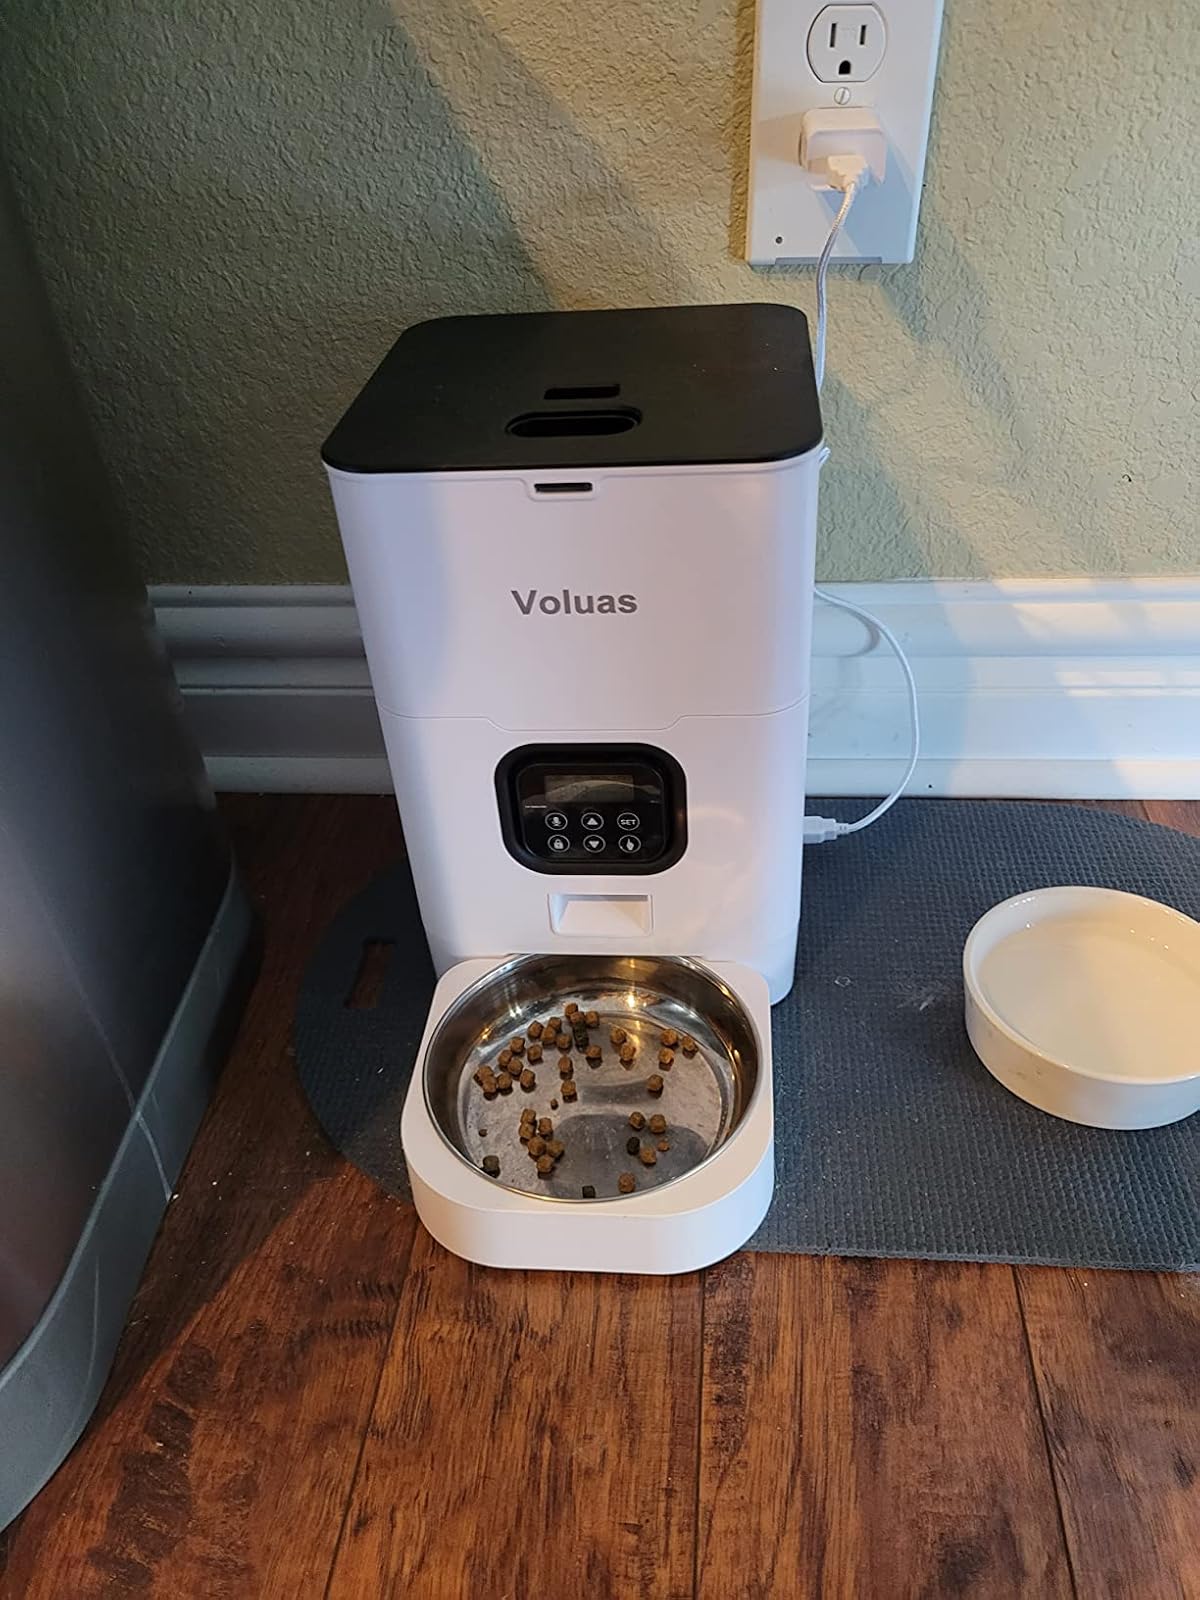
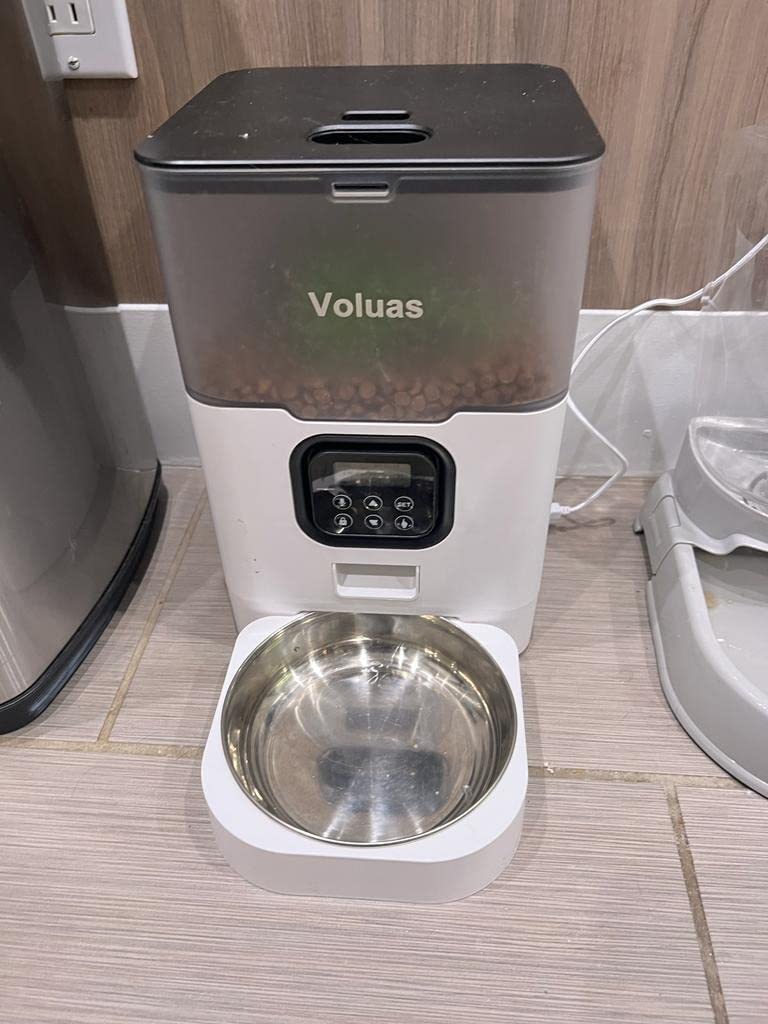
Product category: items_feeder
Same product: no